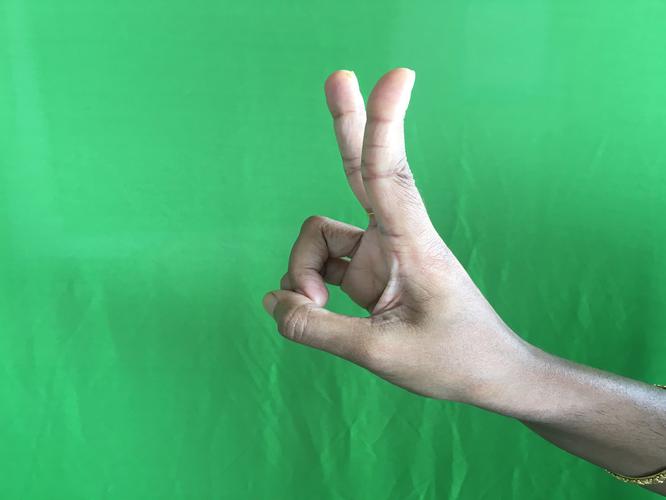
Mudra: Katrimukha
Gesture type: single_hand